Western barn owl

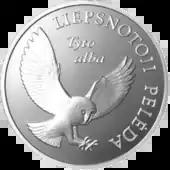
Barn owl on Lithuanian silver coin of 5 litas (2002)

Unusually for such a medium-sized carnivorous animal, the barn owl exhibits "r"-selection, producing large number of offspring with a high growth rate, many of which have a relatively low probability of surviving to adulthood. While wild barn owls are thus decidedly short-lived, the actual longevity of the species is much higher – captive individuals may reach twenty years of age or more. But occasionally, a wild bird reaches an advanced age. A Dutch owl was noted to have reached an age of seventeen years, ten months. Another captive barn owl, in England, lived to be over twenty-five years old. Taking into account such extremely long-lived individuals, the average lifespan of the barn owl is about four years, and statistically two-thirds to three-quarters of all adults survive from one year to the next. However, the mortality is not evenly distributed throughout the bird's life, and only one young in three manages to live to its first breeding attempt.